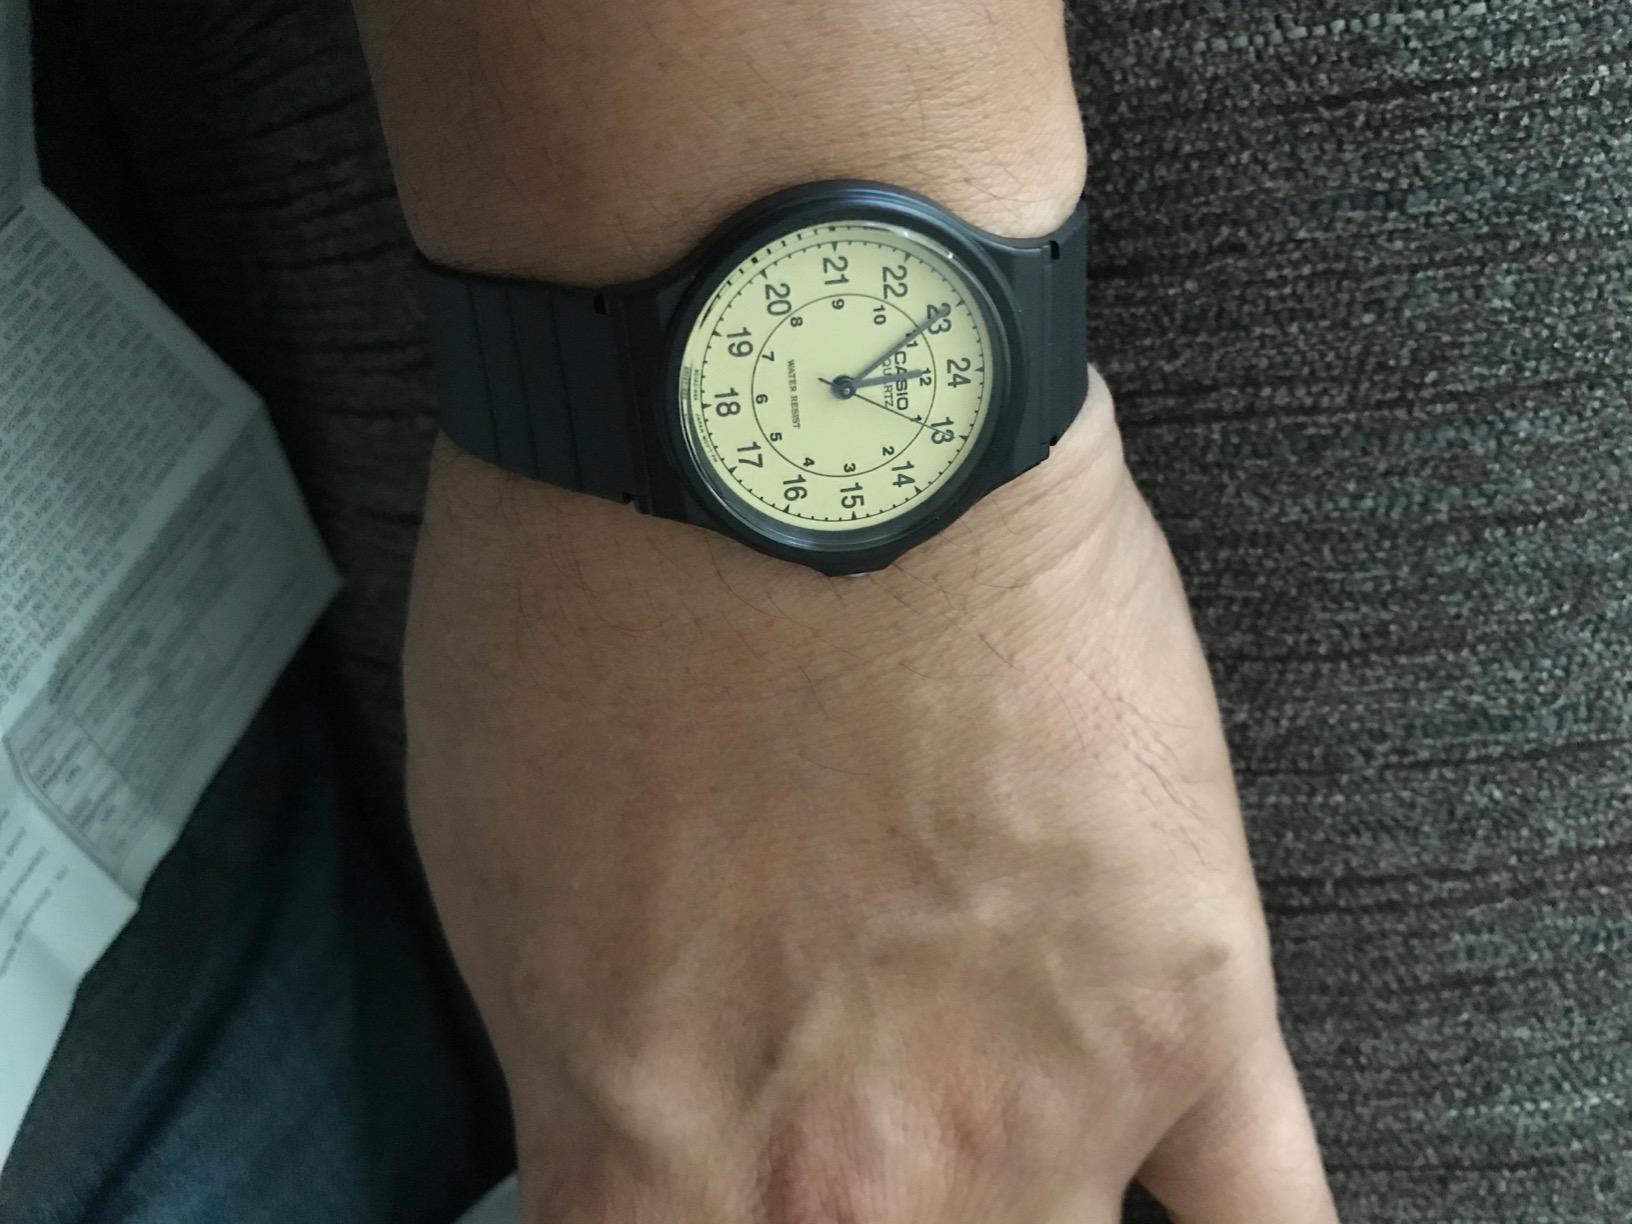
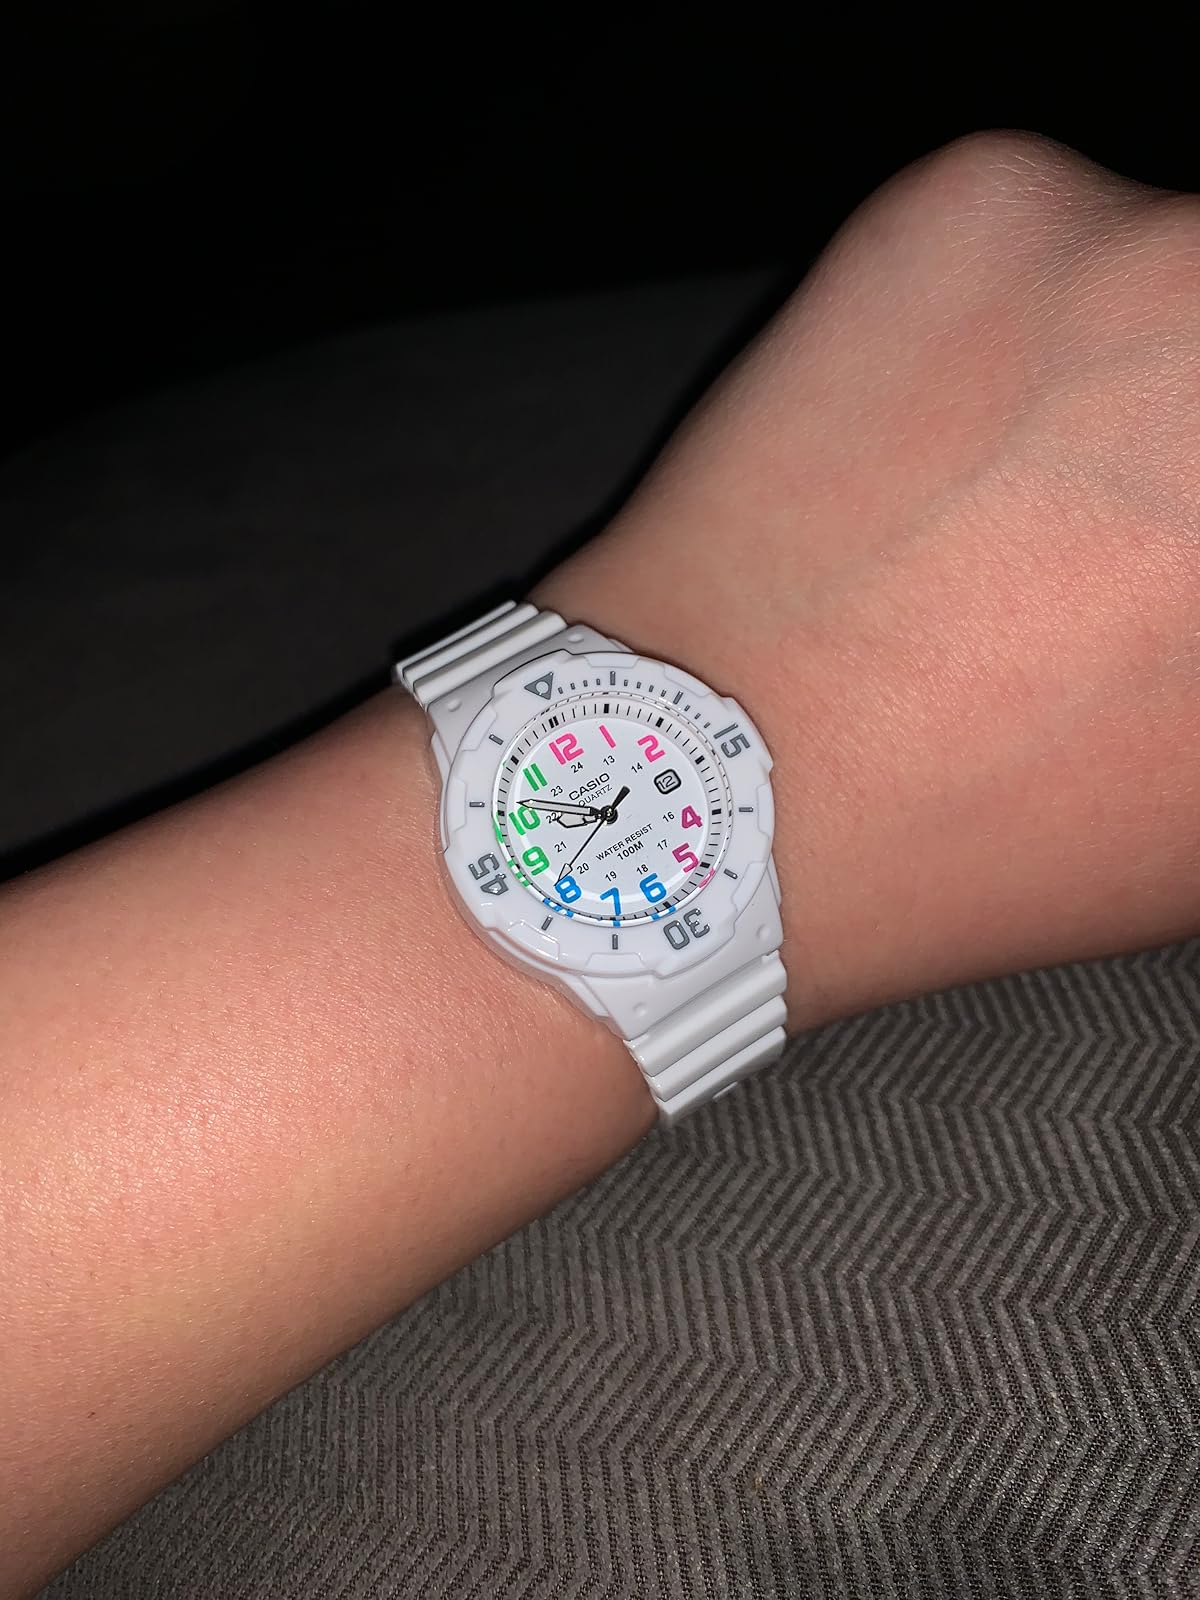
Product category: accessories_watch
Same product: no